Sarah Pagano

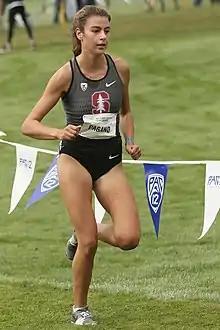
Image of Sarah Pagano

Sarah Pagano Buchanan (born July 23, 1991) is an American long-distance runner. She is referred to as "Spags" by friends and teammates.